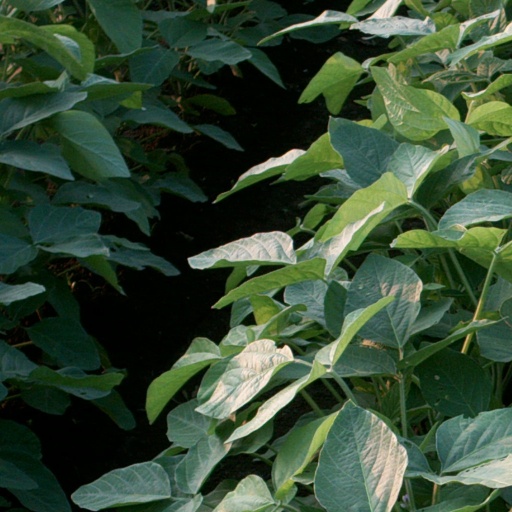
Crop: soybean